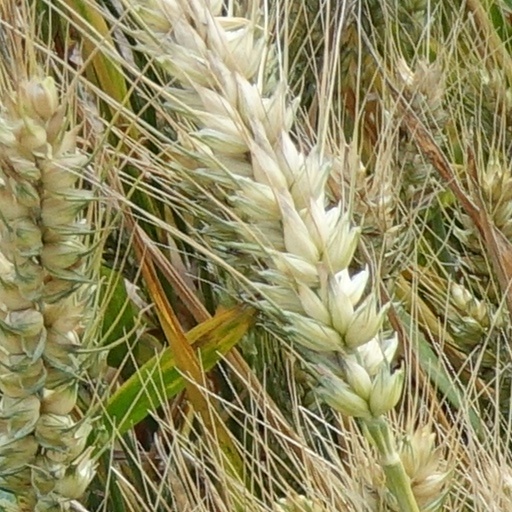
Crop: wheat